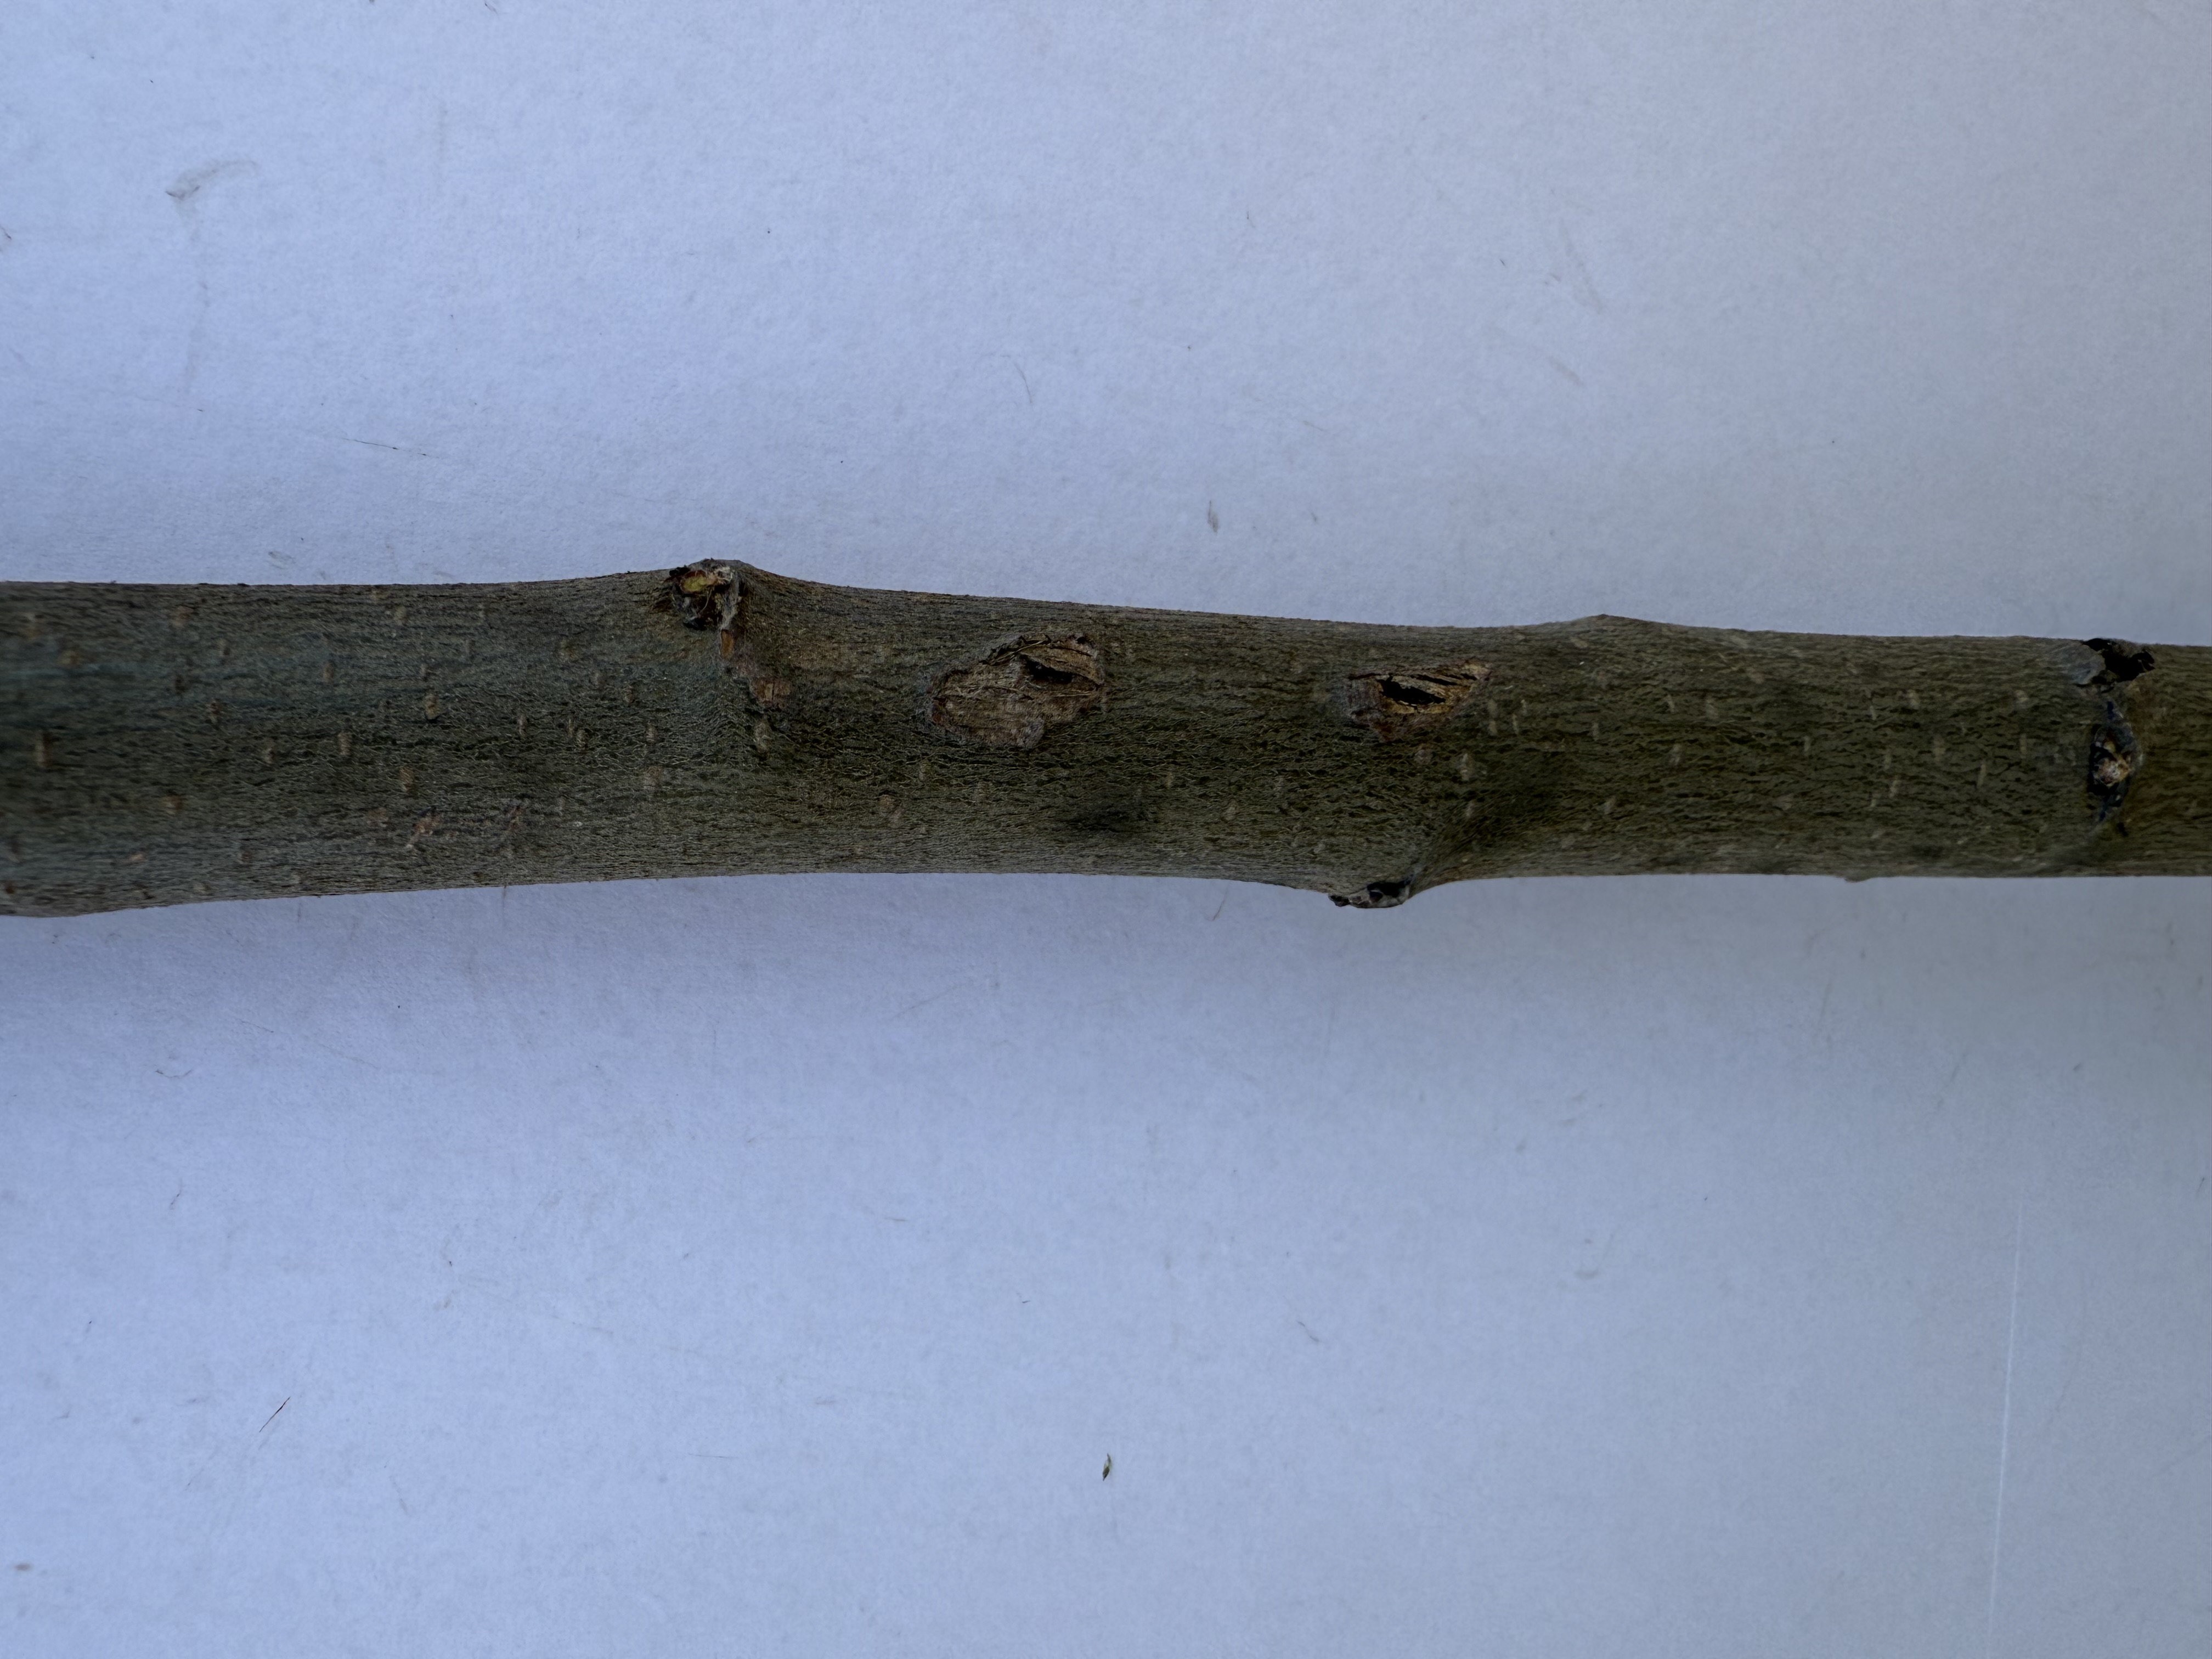
Variety: Ekmek Quince